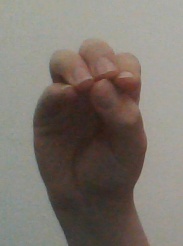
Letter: ha